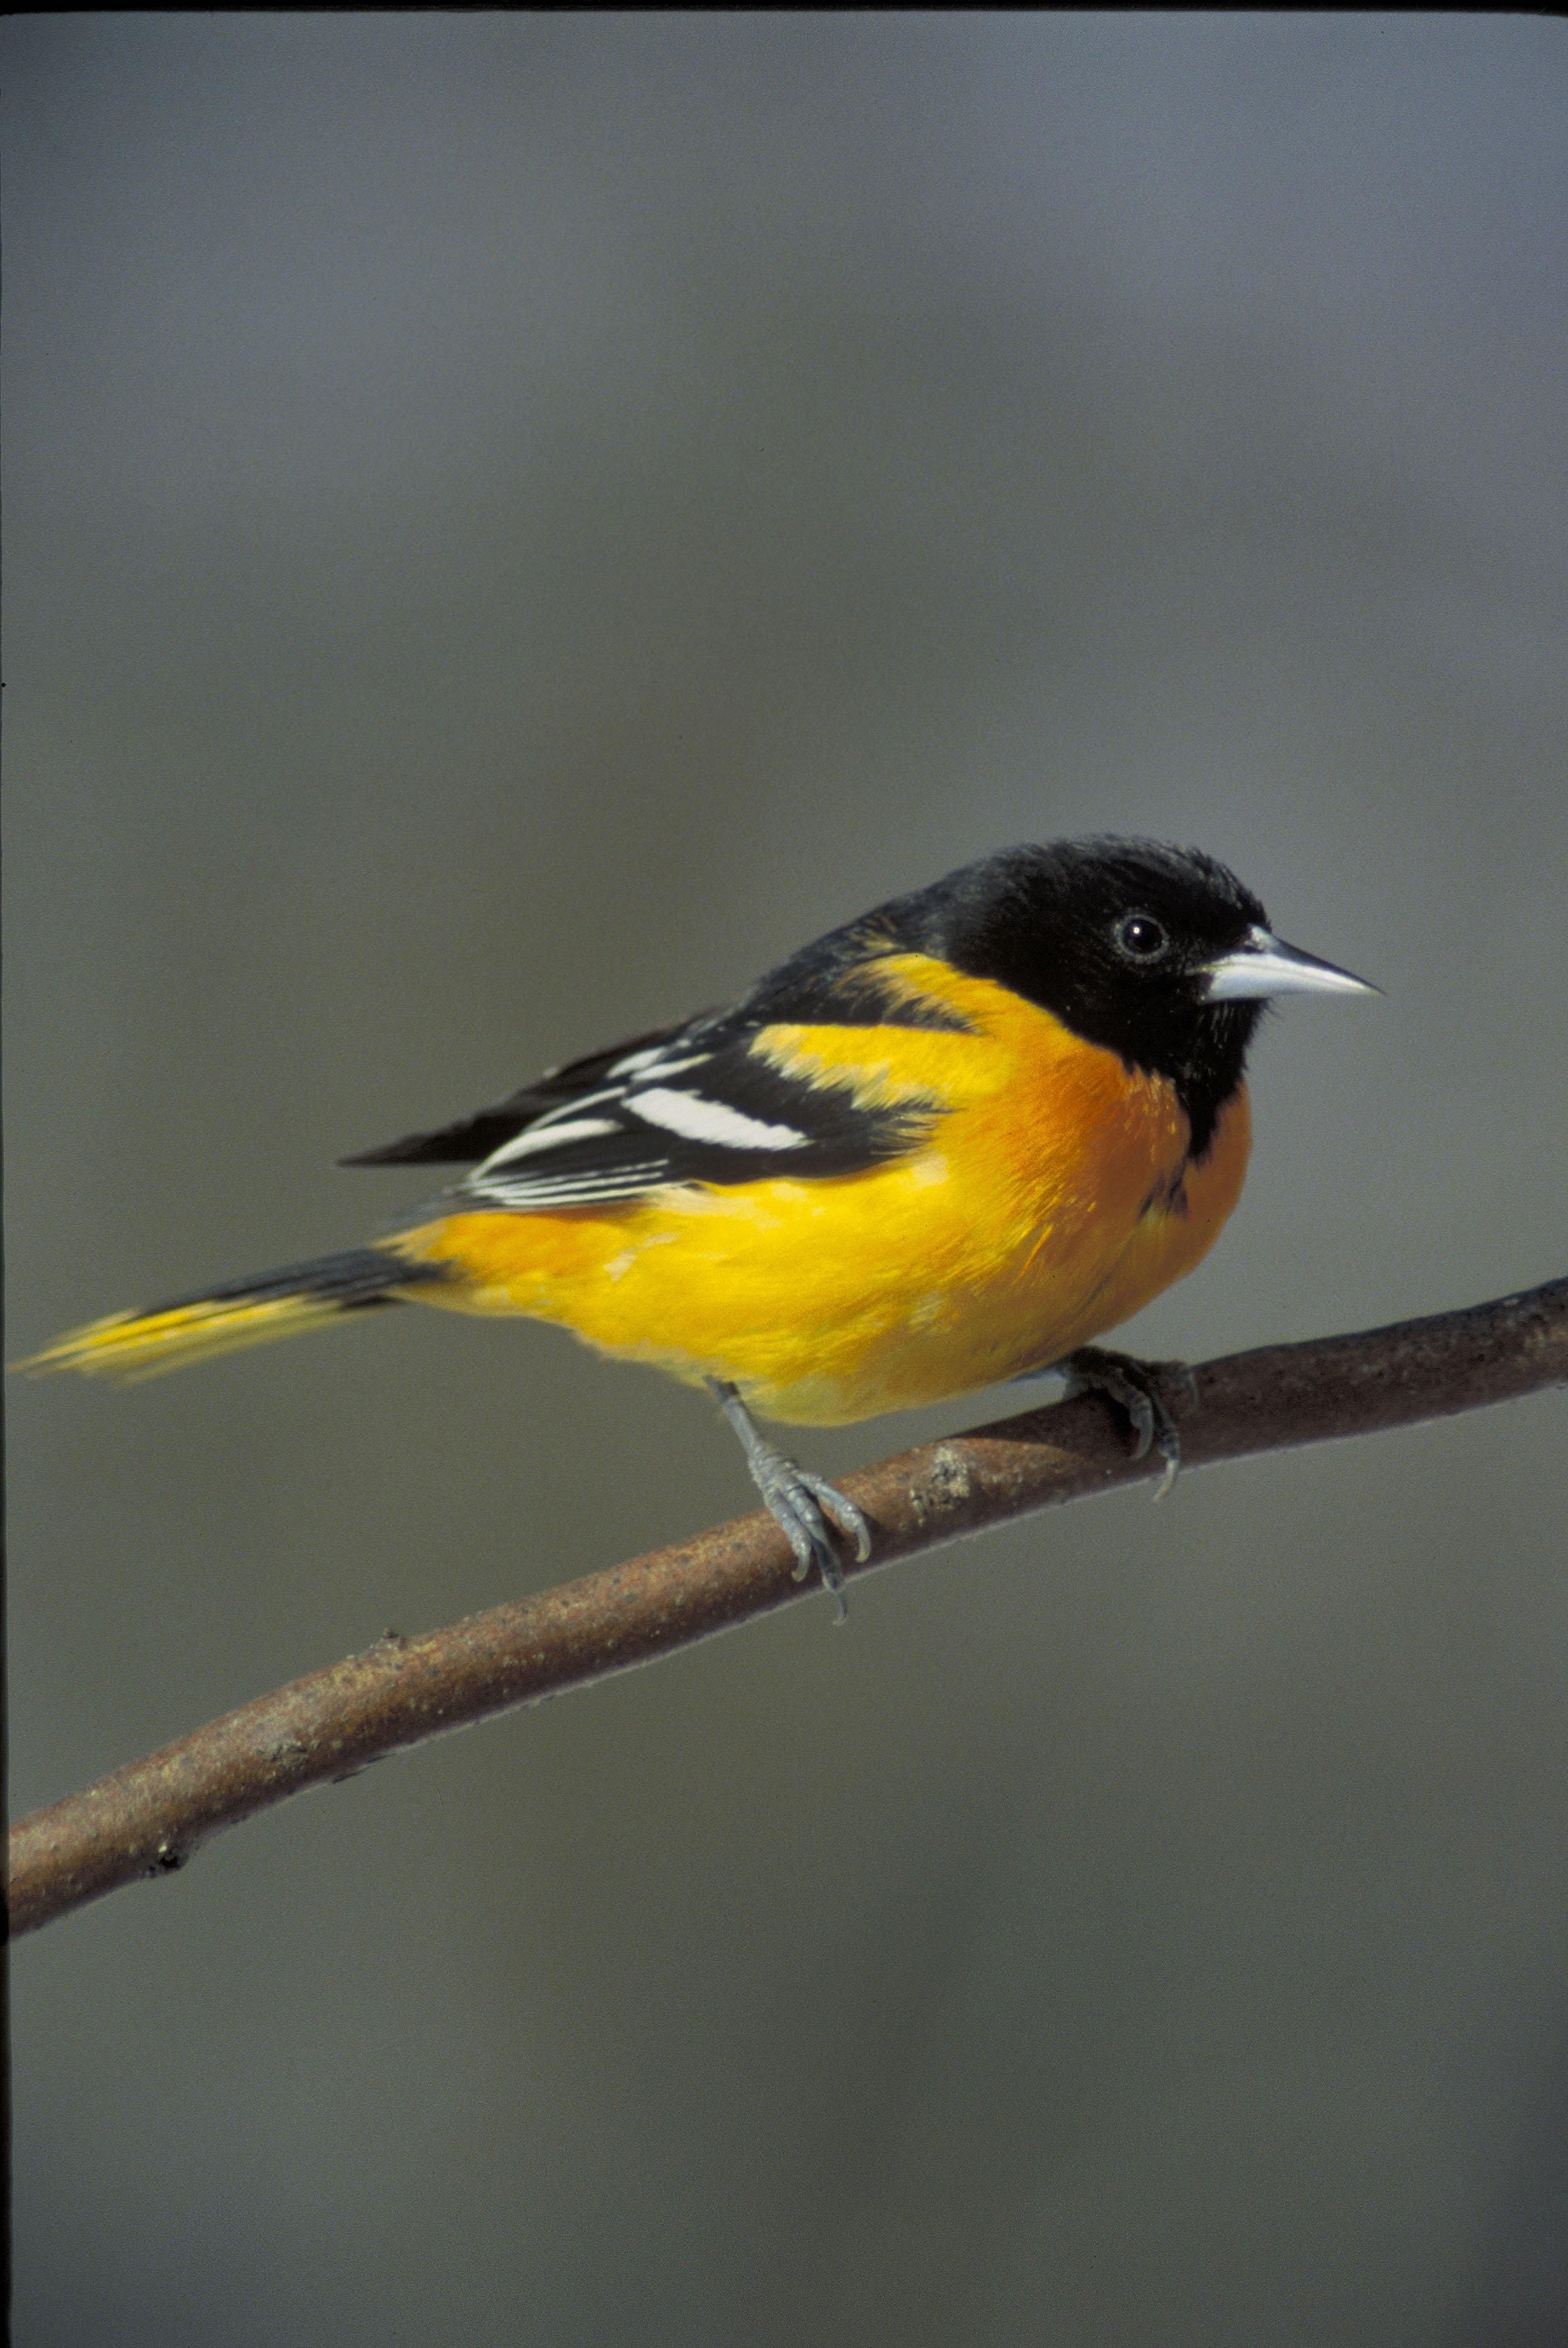
branch, bird, wildlife, beak, yellow, fauna, birds, animals, vertebrate, finch, baltimore, oriole, brambling, old world flycatcher, perching bird